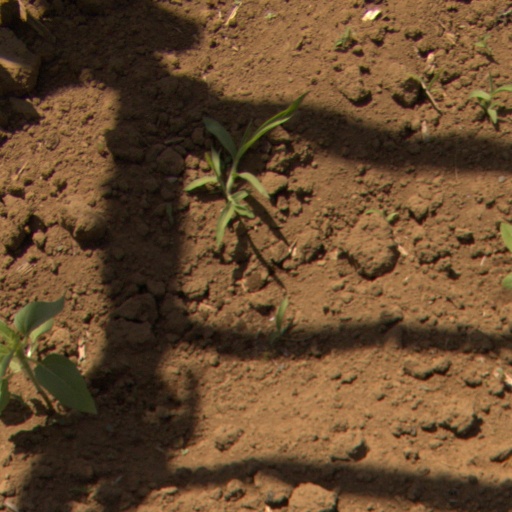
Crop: Jerusalem artichoke